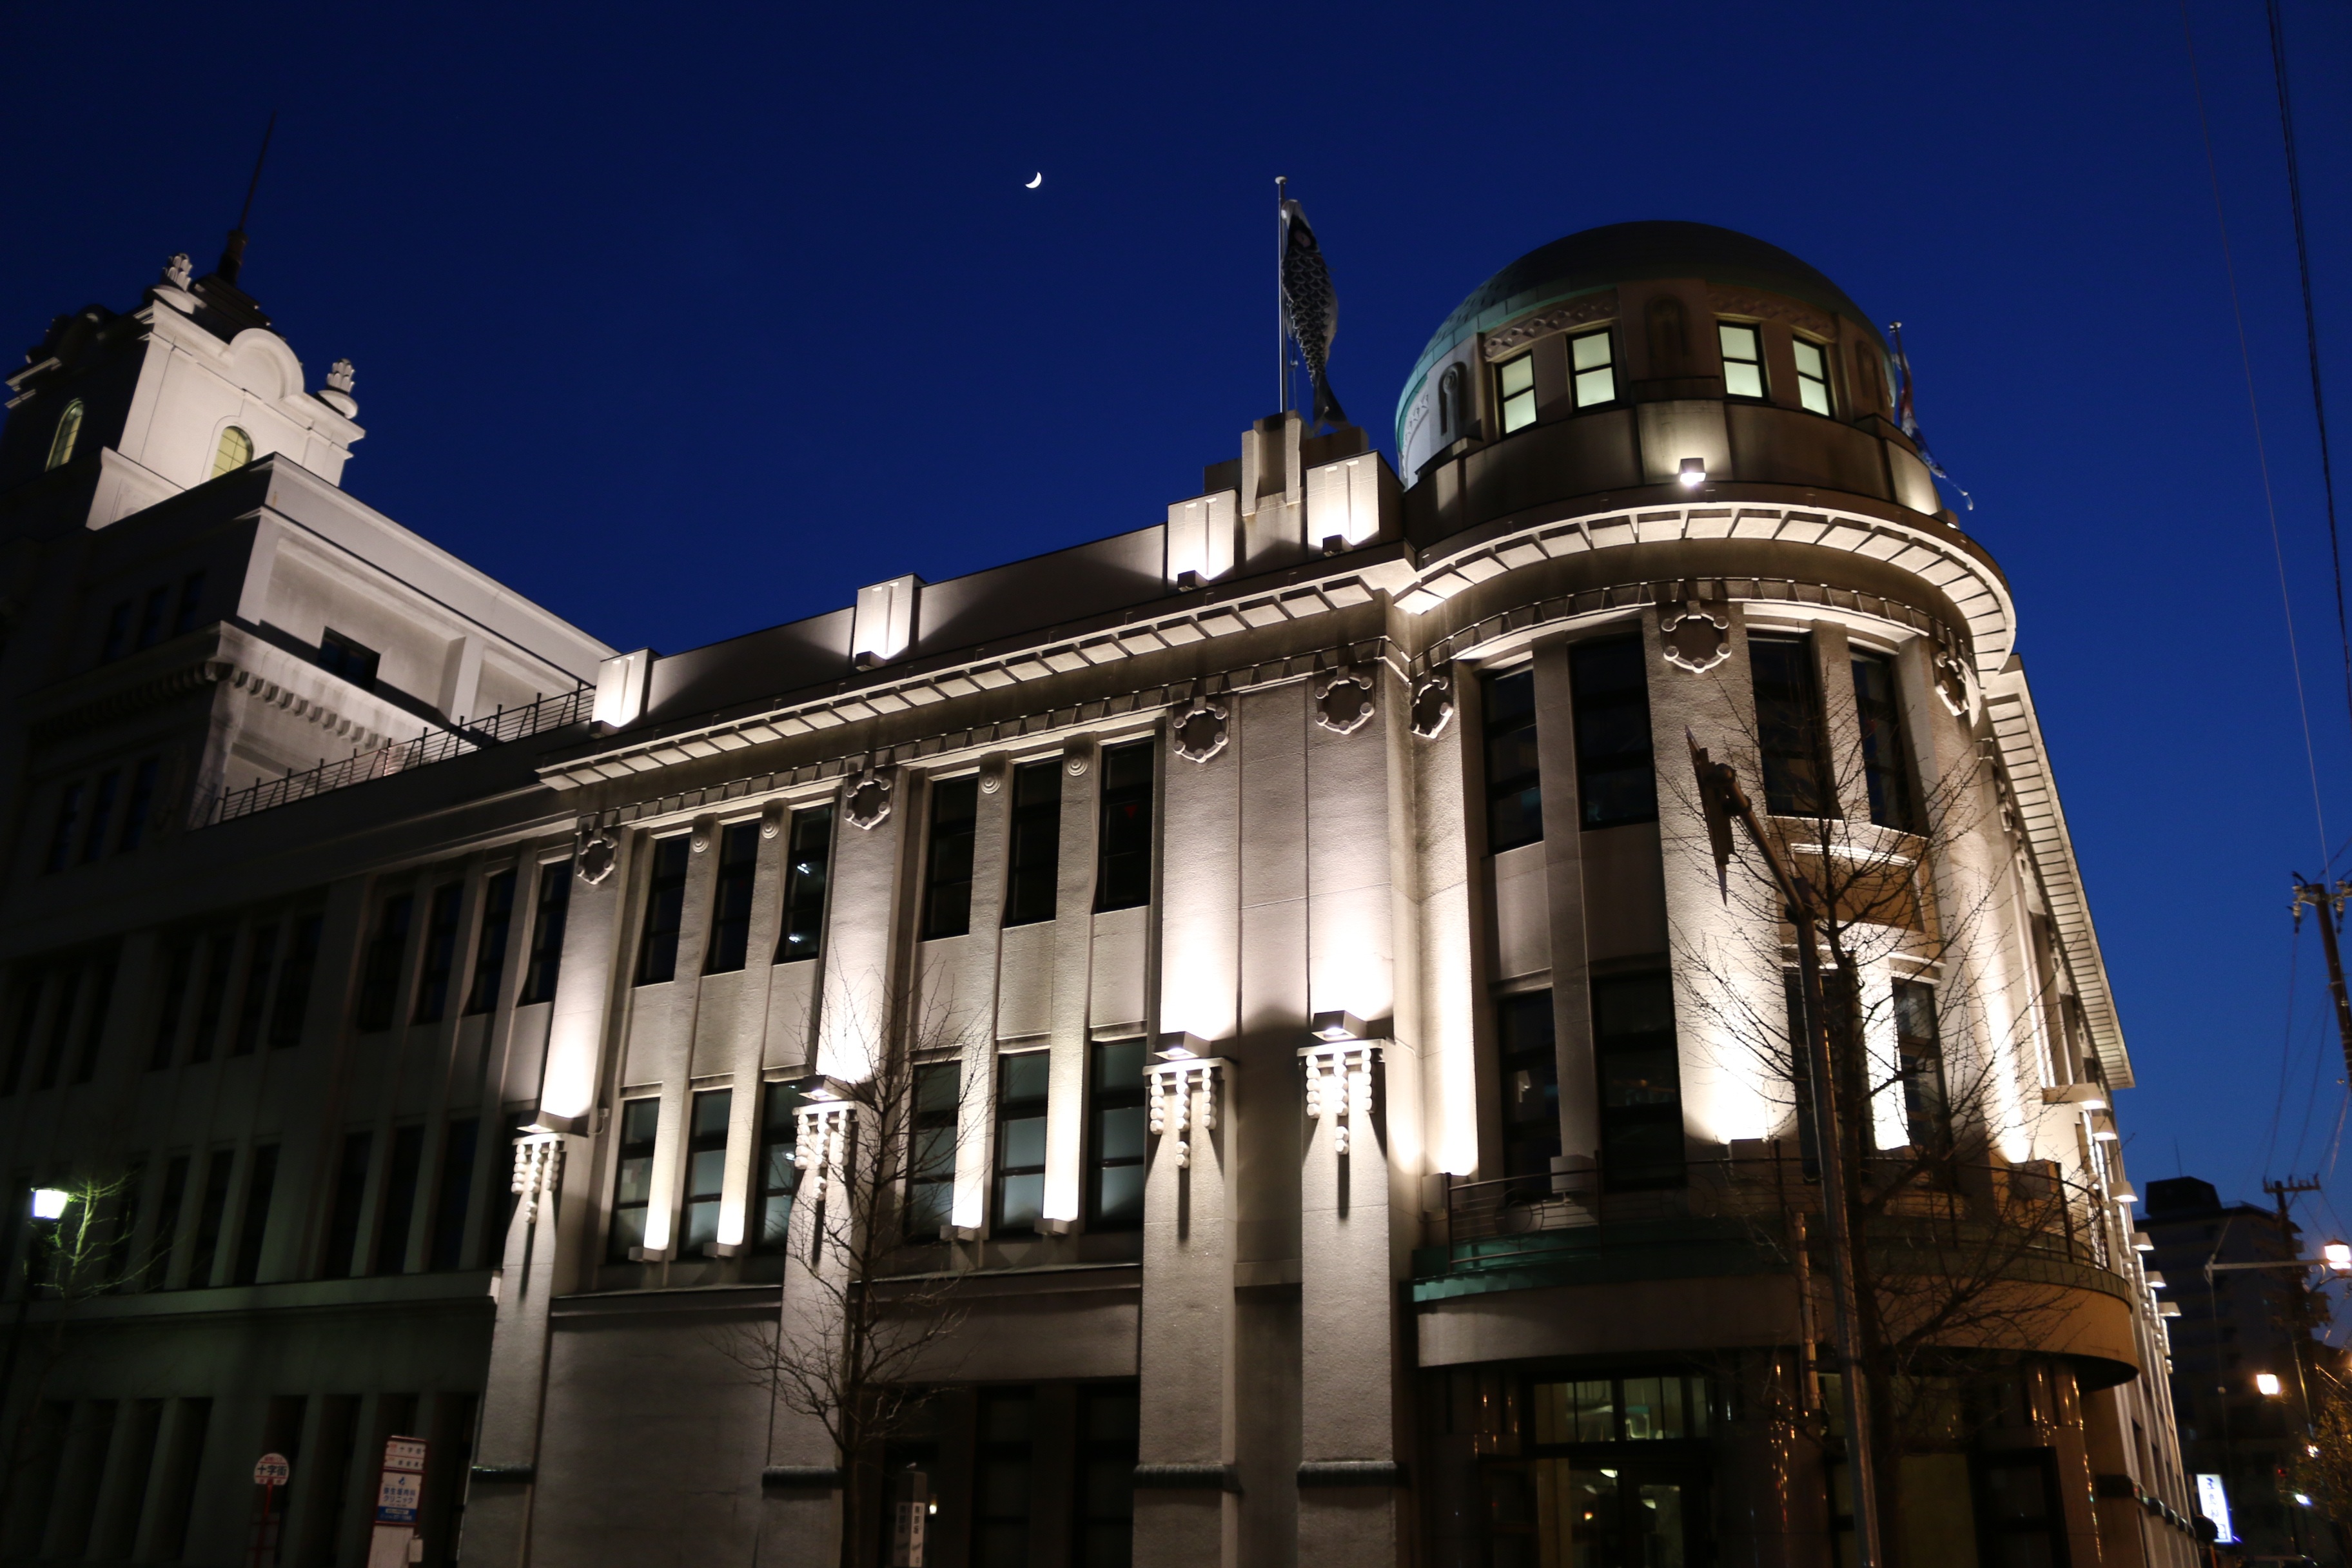
architecture, skyline, night, building, downtown, evening, landmark, facade, cathedral, night view, metropolis, hokkaido, hakodate